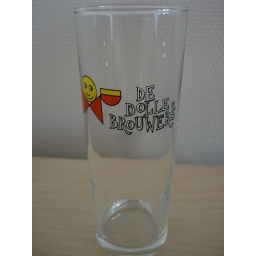
A cool De Dolle glass I picked up at a bottle shop in Utrecht, the Netherlands